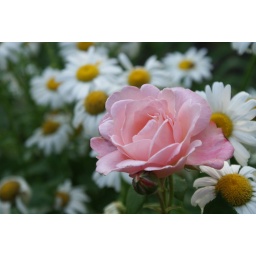
Pink rose with white daisies in background